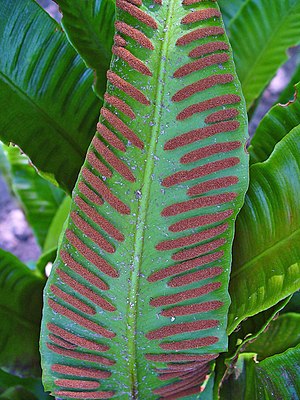
Hjortetunge / Galleri
Sporehuse.
Hjortetunge er en bregne med urteagtige og dog stedsegrønne blade, der danner en grundstillet roset. Planten er ret sjælden som vildtvoksende i Danmark, men bliver dyrket som skyggeplante i haverne.